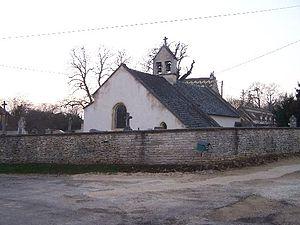
église de FLACEY (21)
Flacey est une commune française située dans le département de la Côte-d'Or en région Bourgogne-Franche-Comté.